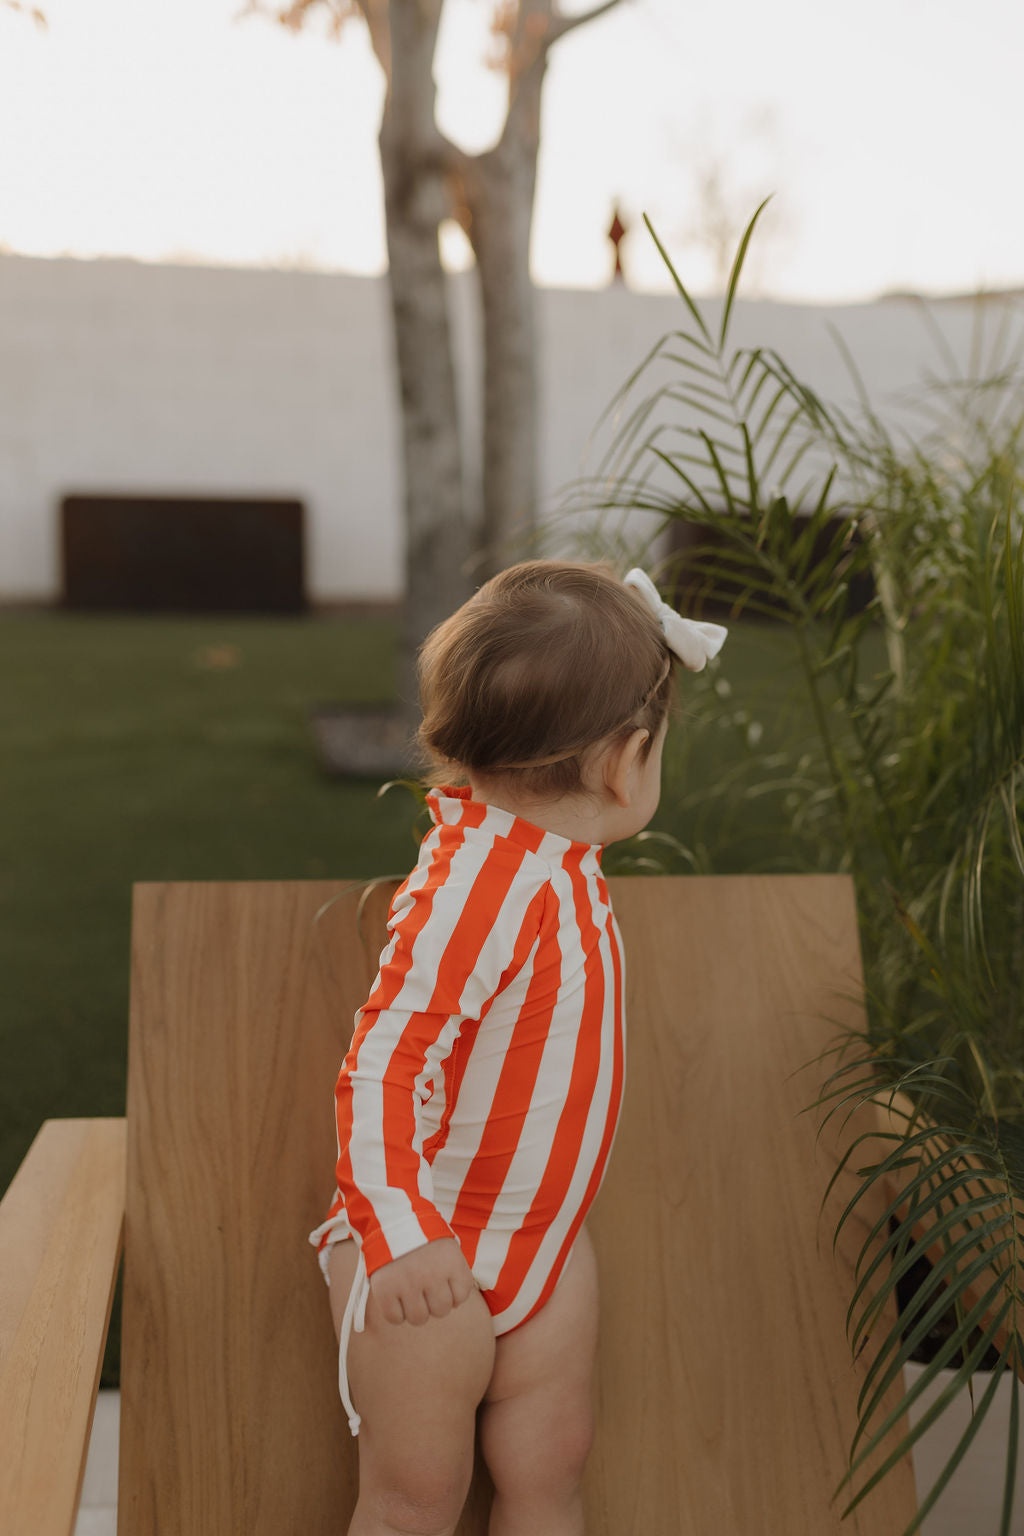
Girls Long Sleeve Swimsuit | Poolside
This long-sleeve one-piece features a zipper in the back and charming tie details on the legs. Be sure to explore the entire Poolside Collection for the perfect matching family look! Sizes Available : 0 Months - 9 Years Material : 80% Polyester | 20% Spandex Care Instructions : ~ Hand wash in cold water with mild detergent ~ Avoid using bleach or fabric softeners ~ Gently squeeze out excess water; do not wring or twist ~ Lay flat to dry in the shade; do not tumble dry or iron ~ Rinse thoroughly after each use to remove chlorine, saltwater, or sunscreen ~ Store in a cool, dry place when not in use Exclusively by Forever French Baby
Brand: forever french baby
Category: Apparel & Accessories > Clothing > Baby & Toddler Clothing > Baby & Toddler Swimwear > One-Piece Swimsuits